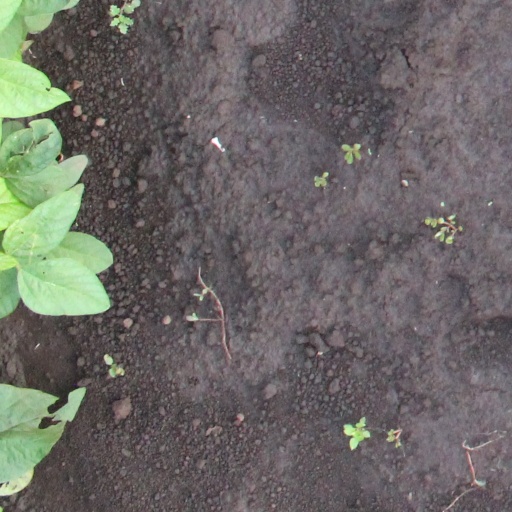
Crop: soybean